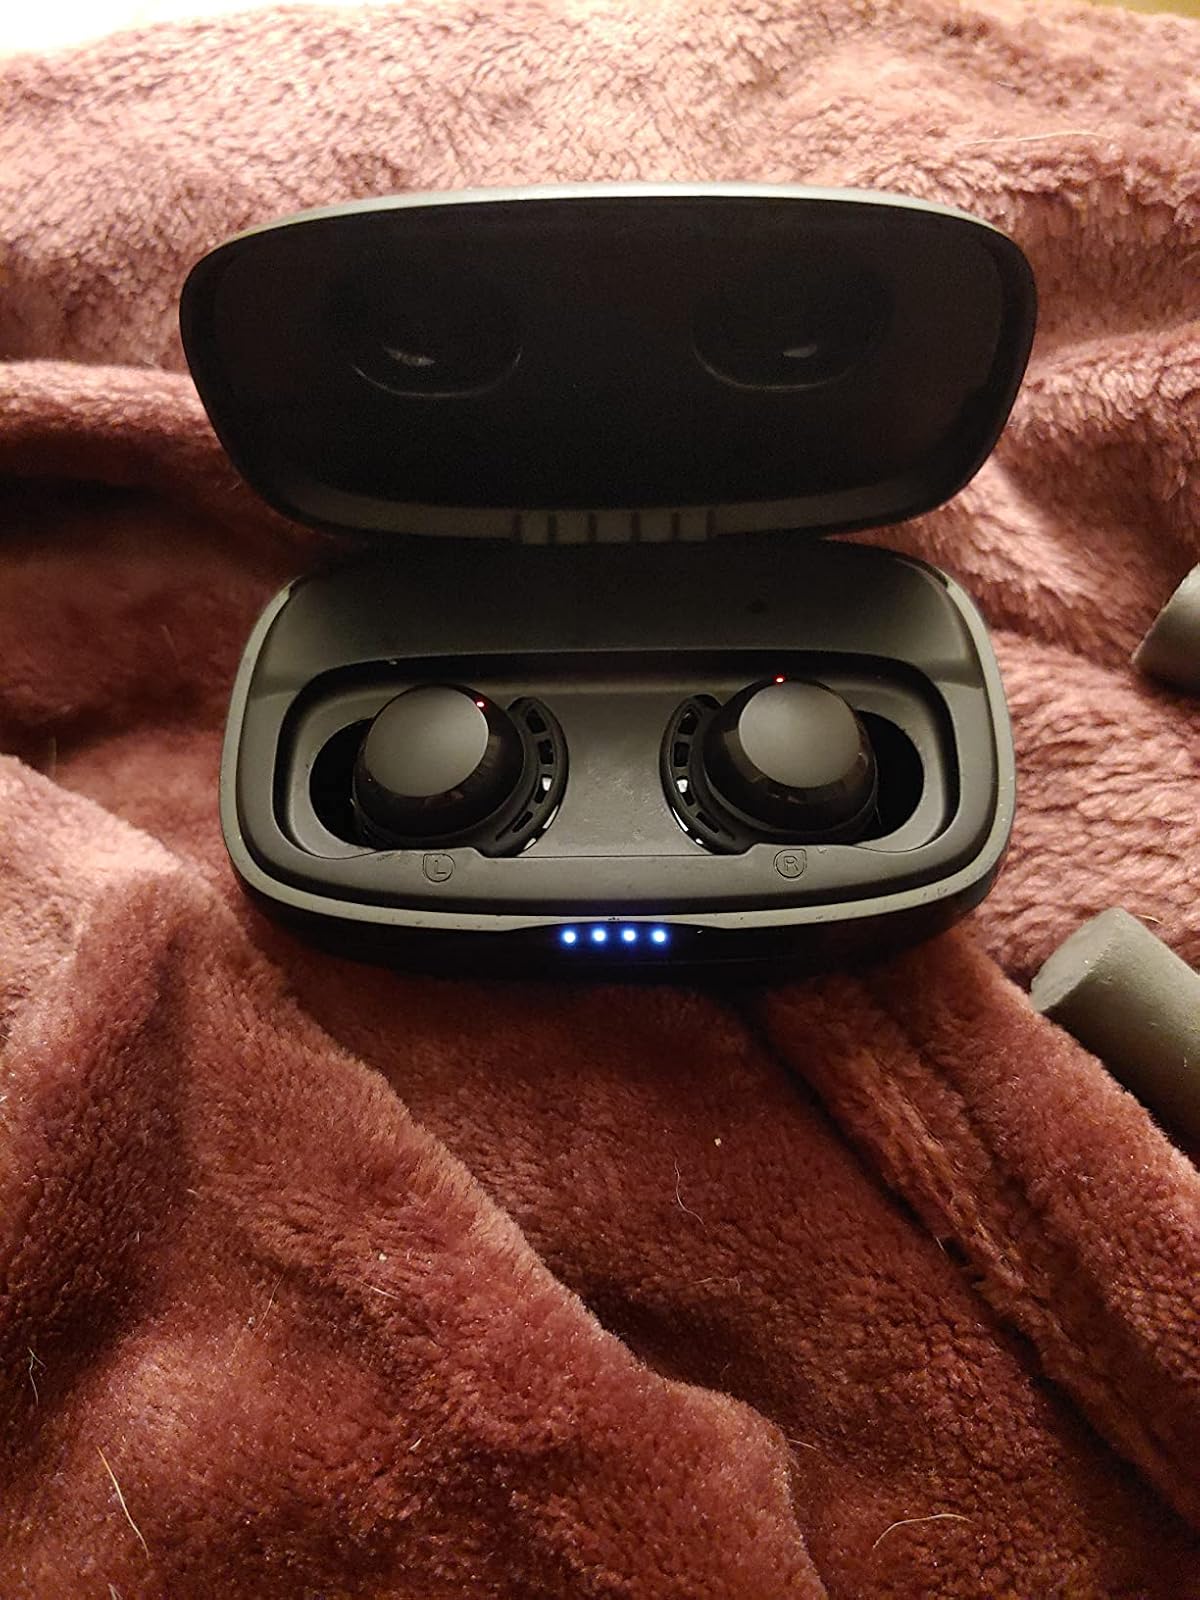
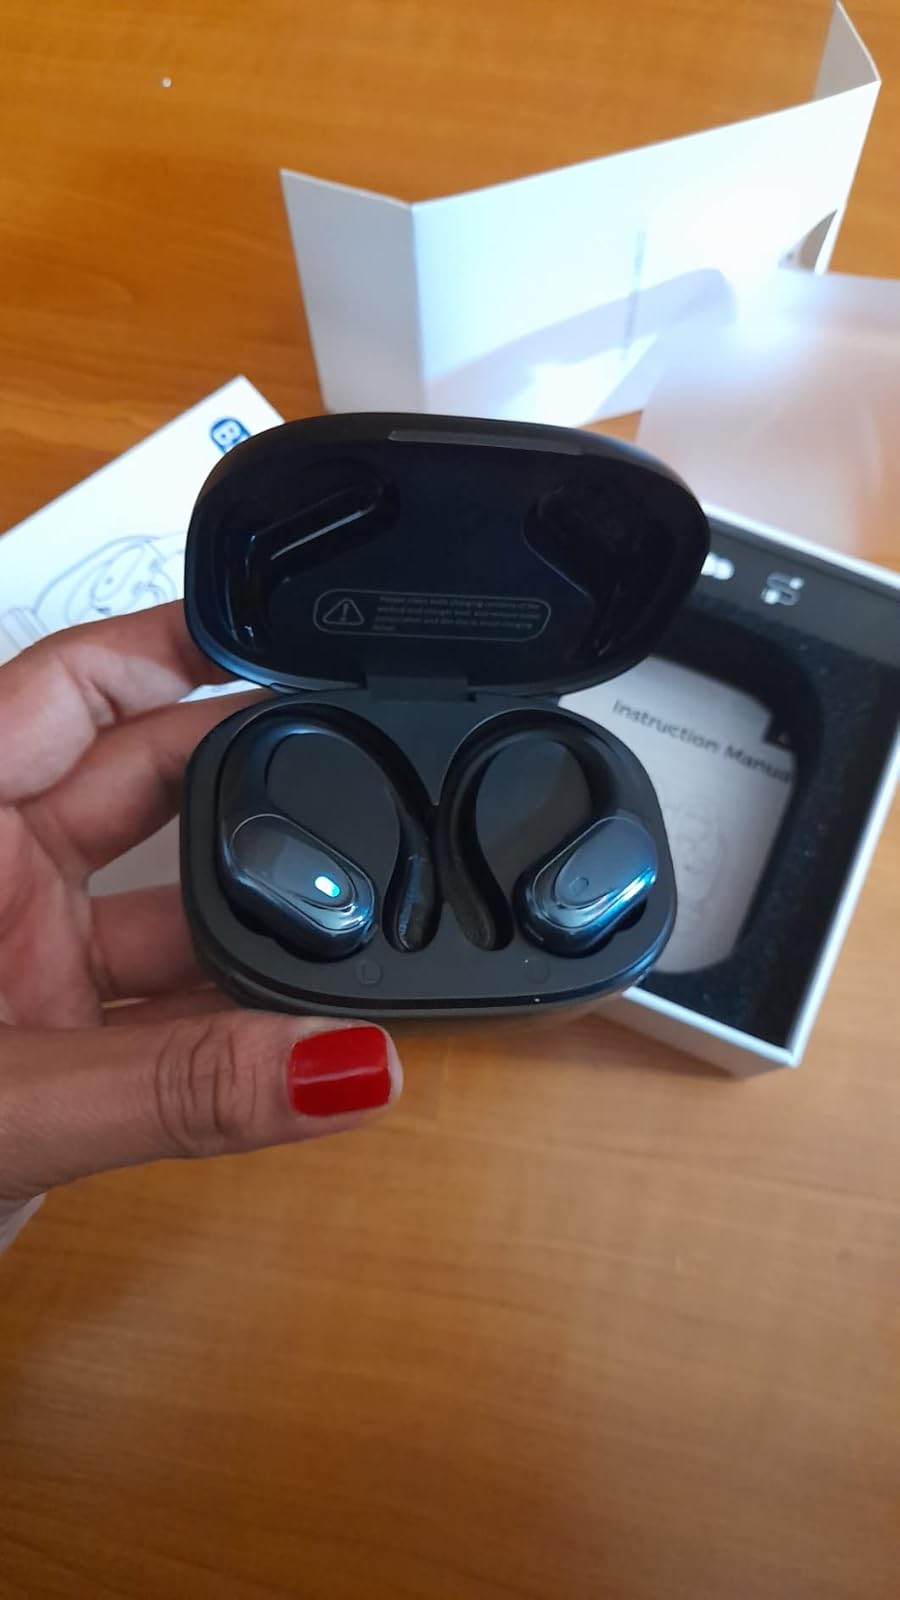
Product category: earbuds
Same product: no